Asen dynasty

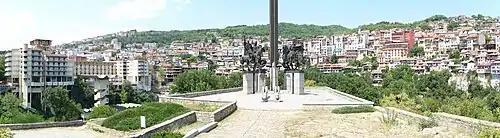
Monument to the Asen Dynasty, Veliko Tarnovo

The Asens in Byzantium largely descend from Ivan Asen III, who ruled briefly as Emperor of Bulgaria before fleeing to Constantinople as Ivaylo's uprising was gaining momentum in 1280. A "despotes" under Michael VIII Palaiologos, Ivan Asen III had already been married to the Byzantine Emperor's eldest daughter, Irene Palaiologina. The couple's five sons and two daughters were the progenitors of one of the highest-regarded Byzantine noble families of their time, along with the Palaiologoi. Among the Byzantine Asens, three bore the title of "despotes", three that of "sebastokrator", two "panhypersebastos", one was a "megas doux" and two were titled "megas primikerios". In Greek, the male form of the family name is rendered as Ἀσάνης ("Asanis") and the female as Ασανίνα ("Asanina").